Menologium

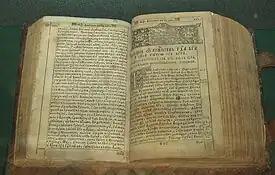
Dimitry of Rostov's Great Menaion Reader, printed in Kiev, 1714. The book is open at December 25, the Nativity of the Lord.

Menaia, also known as menologia, are the office books of the Orthodox Church covering the propers assigned to fixed dates in the calendar. They correspond with the of the Roman Catholic Breviary. They are usually issued in sets of 12 volumes, one for each month of the year, but are sometimes bound in three, each covering four months together. The propers cover the part of the day's liturgy that varies from the usual ordinary. They thus cover the commemoration of the days' saints in the service and in the canons sung at Orthros, particularly the synaxaries. These lives of the saints are inserted between the 6th and 7th odes of the canon in similar fashion to the interpolation of the day's into the choral recitation of Prime in Roman Catholicism.